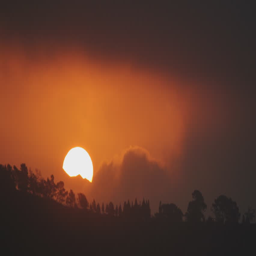
time lapse of the sun rising behind clouds